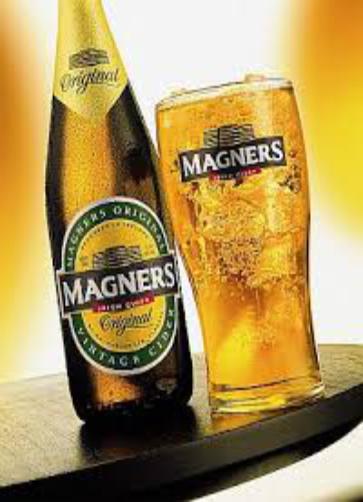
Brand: Magners Irish
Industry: Food